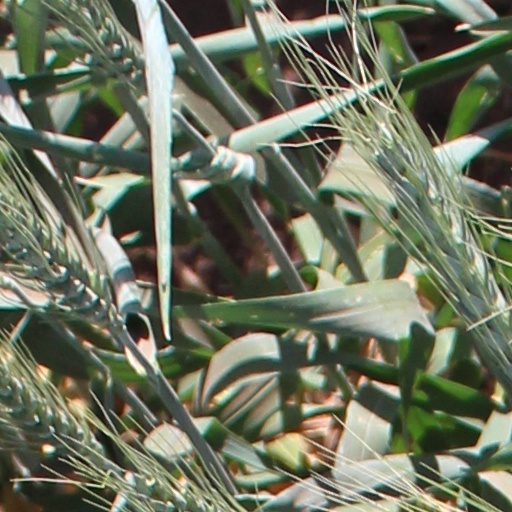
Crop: wheat